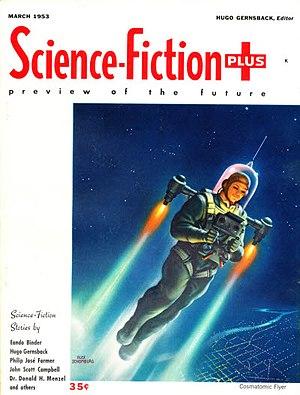
Science-Fiction Plus était un magazine de science-fiction américain publié par Hugo Gernsback pour sept numéros en 1953. En 1926, Gernsback avait lancé Amazing Stories, le premier magazine de science-fiction, mais il n'avait pas été impliqué dans le genre depuis 1936, quand il a vendu Wonder Stories. Science-Fiction Plus était initialement en format lisse, ce qui signifie qu'il s'agissait d'un grand format et imprimé sur papier glacé. Gernsback avait toujours cru au pouvoir éducatif de la science-fiction, et il a continué à défendre son point de vue dans les éditoriaux du nouveau magazine. Le directeur de la rédaction, Sam Moskowitz, avait été un lecteur du début des pulp magazines, et publié de nombreux auteurs qui ont été populaire avant la Seconde Guerre mondiale, tels que Raymond Gallun, Eando Classeur, et Harry Bates. Combiné avec les éditoriaux sérieux de Gernsback, l'utilisation de ces premiers écrivains a donné au magazine une impression anachronique. Les ventes ont d'abord été bonnes, mais elles ont rapidement chuté. Pour les deux derniers numéros, Gernsback a remplacé le magazine par du papier de pâte à papier moins cher, mais le magazine est resté non rentable.